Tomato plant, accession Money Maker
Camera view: horizontal (90 deg, fisheye); turntable rotation: 210 degrees
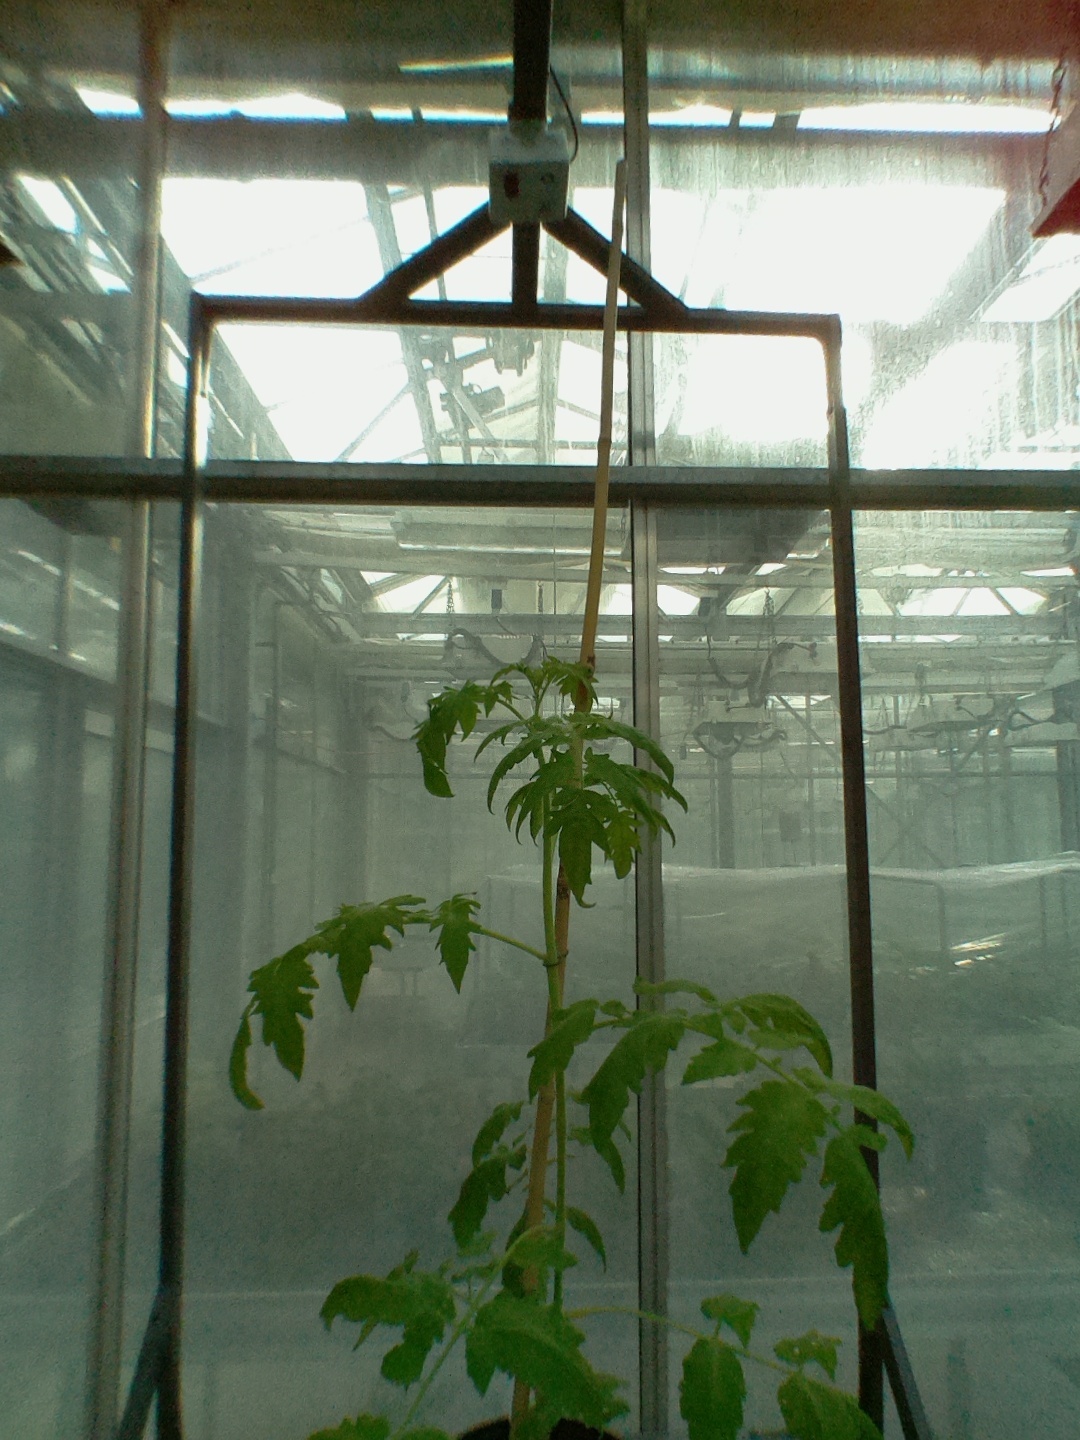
BBCH growth stage 15: 10 of true leaves visible